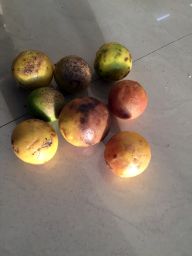
Fruit: Lime
Quality: Bad